XHNW-FM

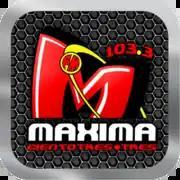

XENW-AM 860 received its first concession on June 6, 1957, and took to the air two days later. It was owned by Héctor Ramos Rojo until it was transferred to Ilda Dolores Ortiz Palomares in 2000, two years after Héctor's death. The station became an AM-FM combo in 1994.